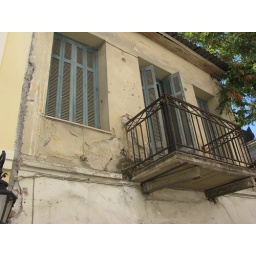
Abandoned building in Plaka, Athens - Top floor